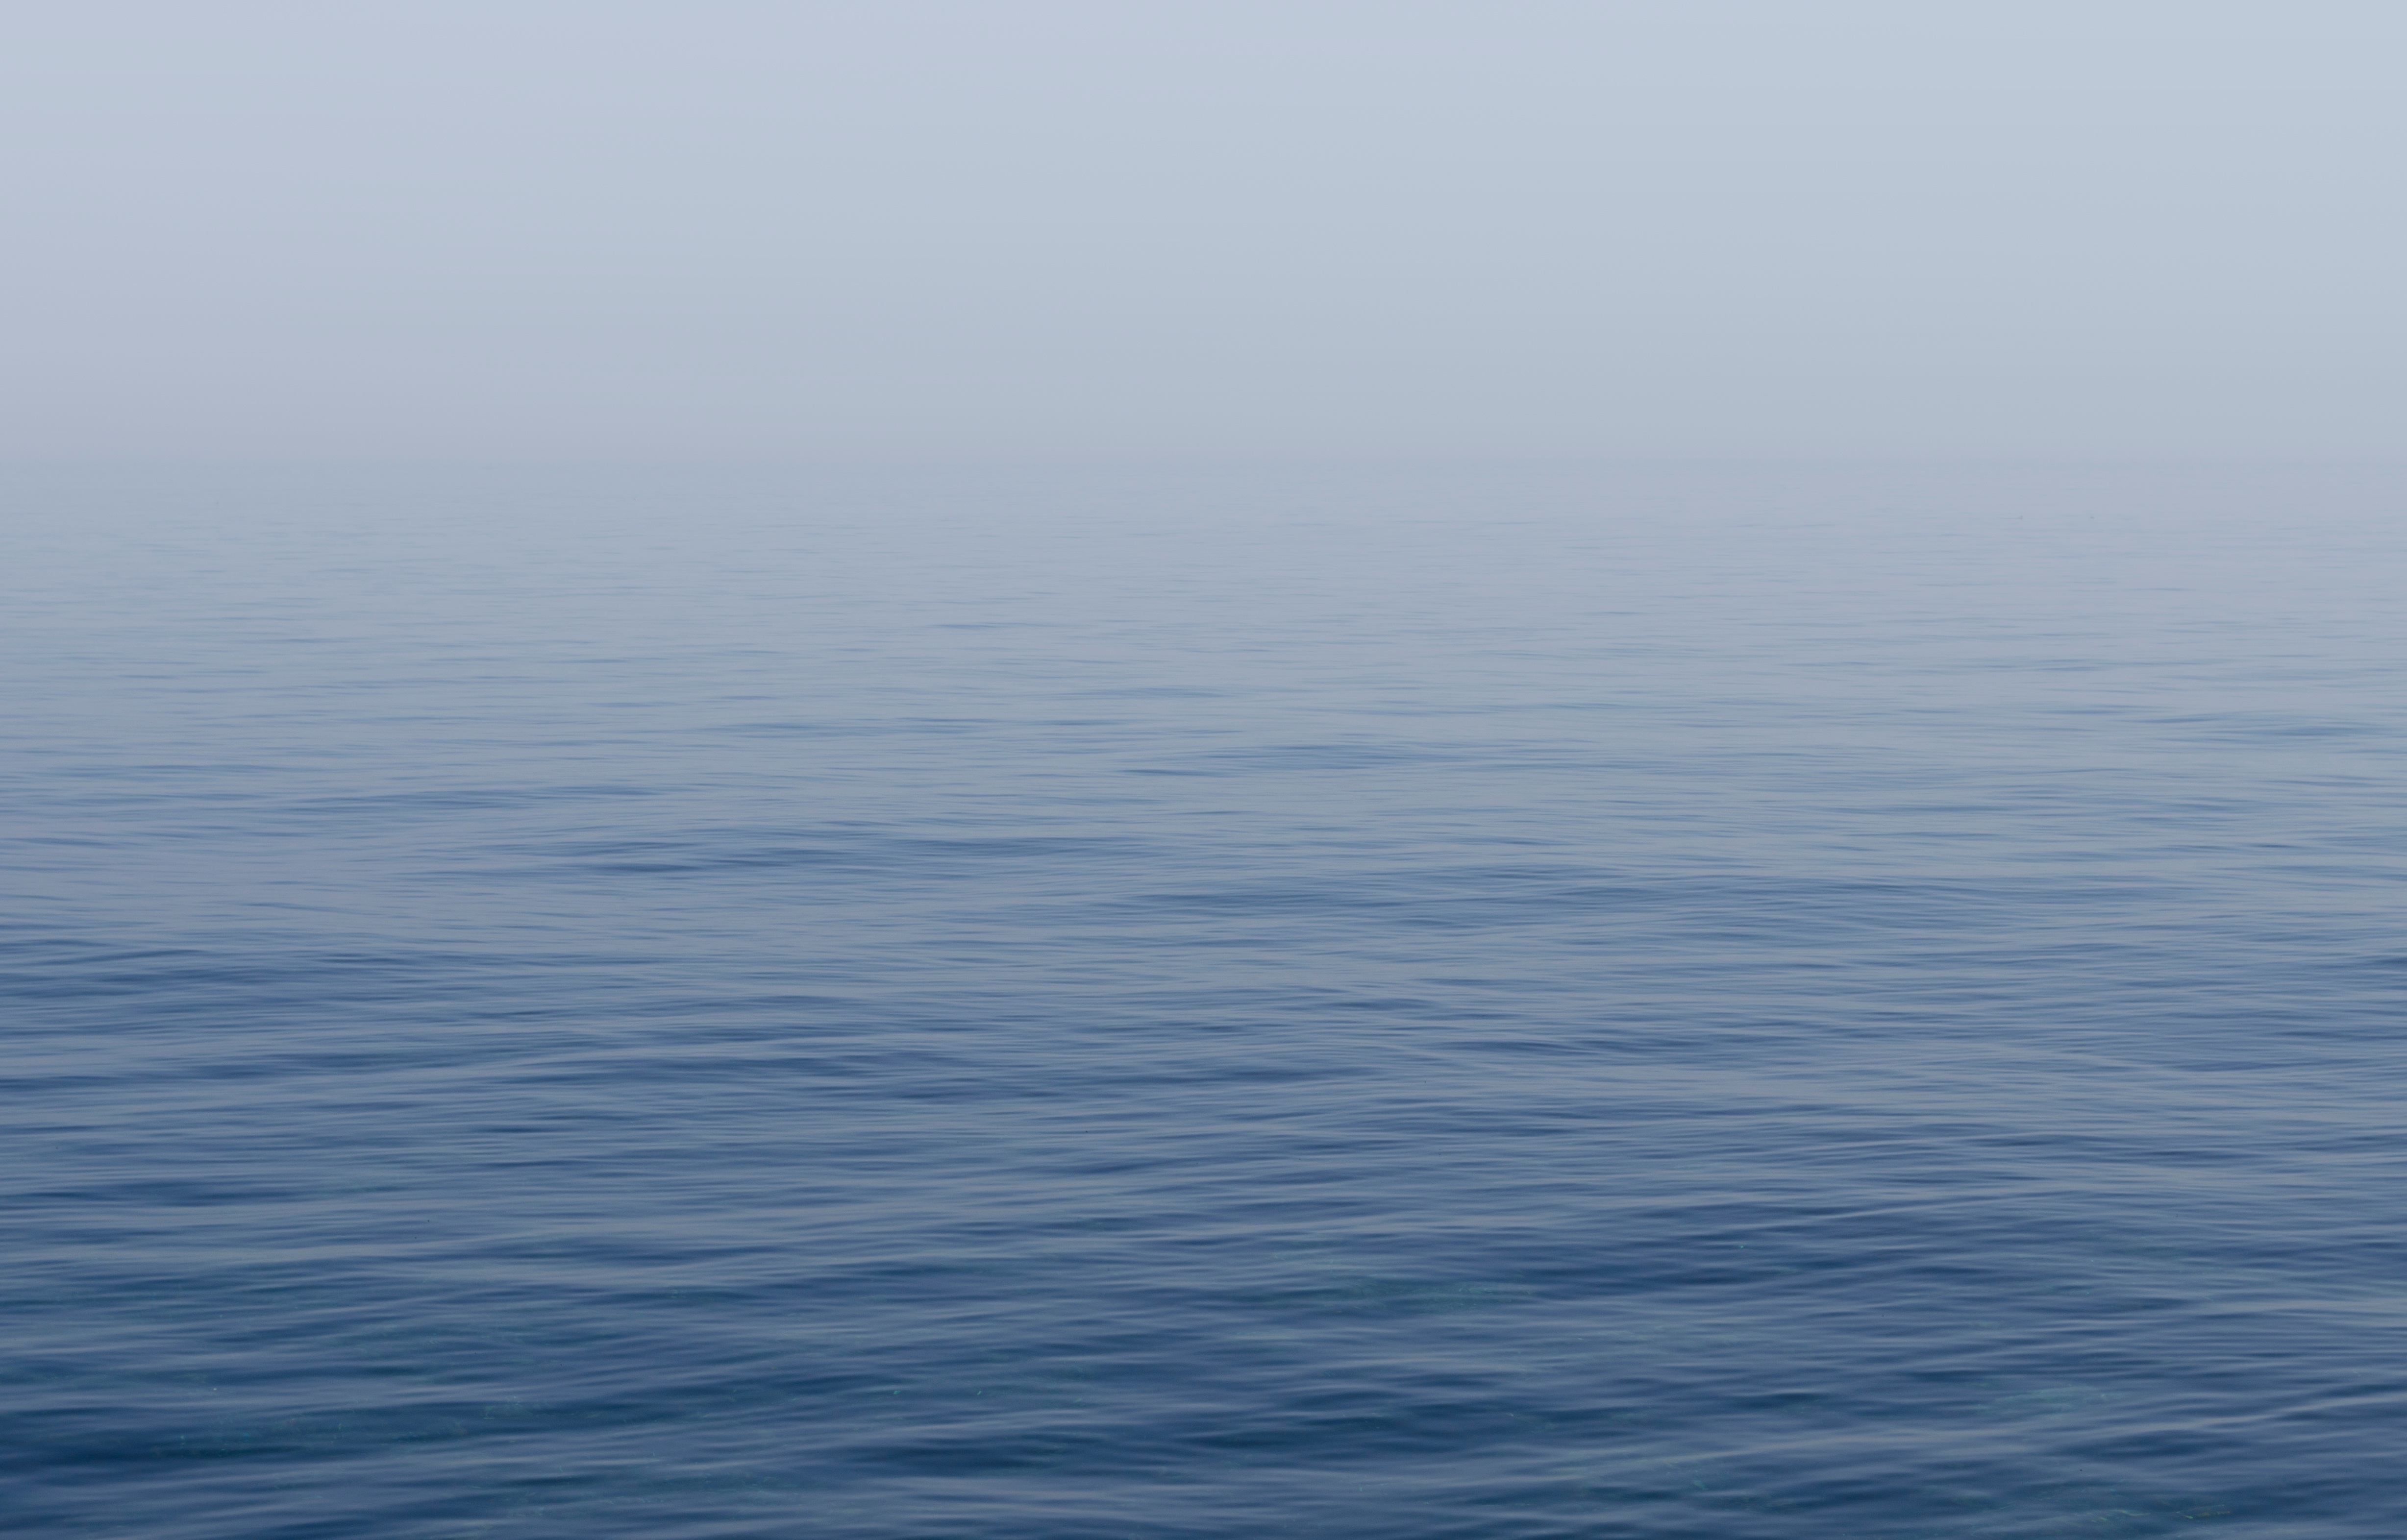
sea, coast, water, ocean, horizon, mist, wave, lake, channel, arctic ocean, marine mammal, atmospheric phenomenon, wind wave